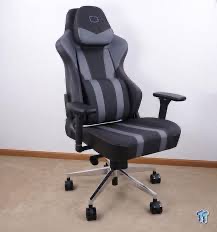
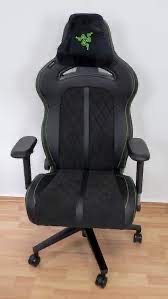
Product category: items_chair
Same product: no